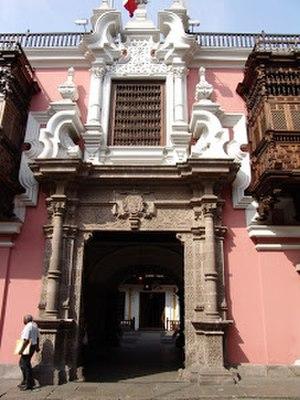
Le Palais Torre Tagle est un palais baroque espagnol situé au Jr. Ucayali 363, dans le centre de Lima, au Pérou. Le palais abrite aujourd'hui le ministère péruvien des Affaires étrangères.